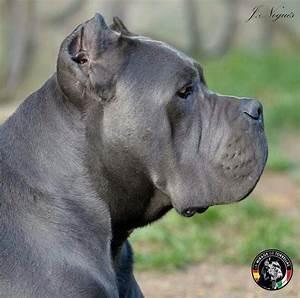
dog